Gianluca Brambilla

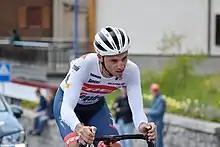
Brambilla at the 2022 Tour de Romandie.

Gianluca Brambilla (born 22 August 1987) is an Italian professional road bicycle racer, who currently rides for UCI ProTeam . He started his professional career in 2010 with .